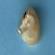
Maize quality: Bad